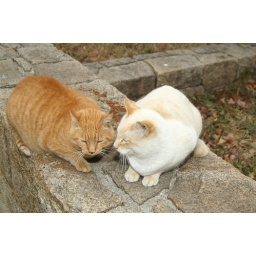
cats hanging around osaka castle